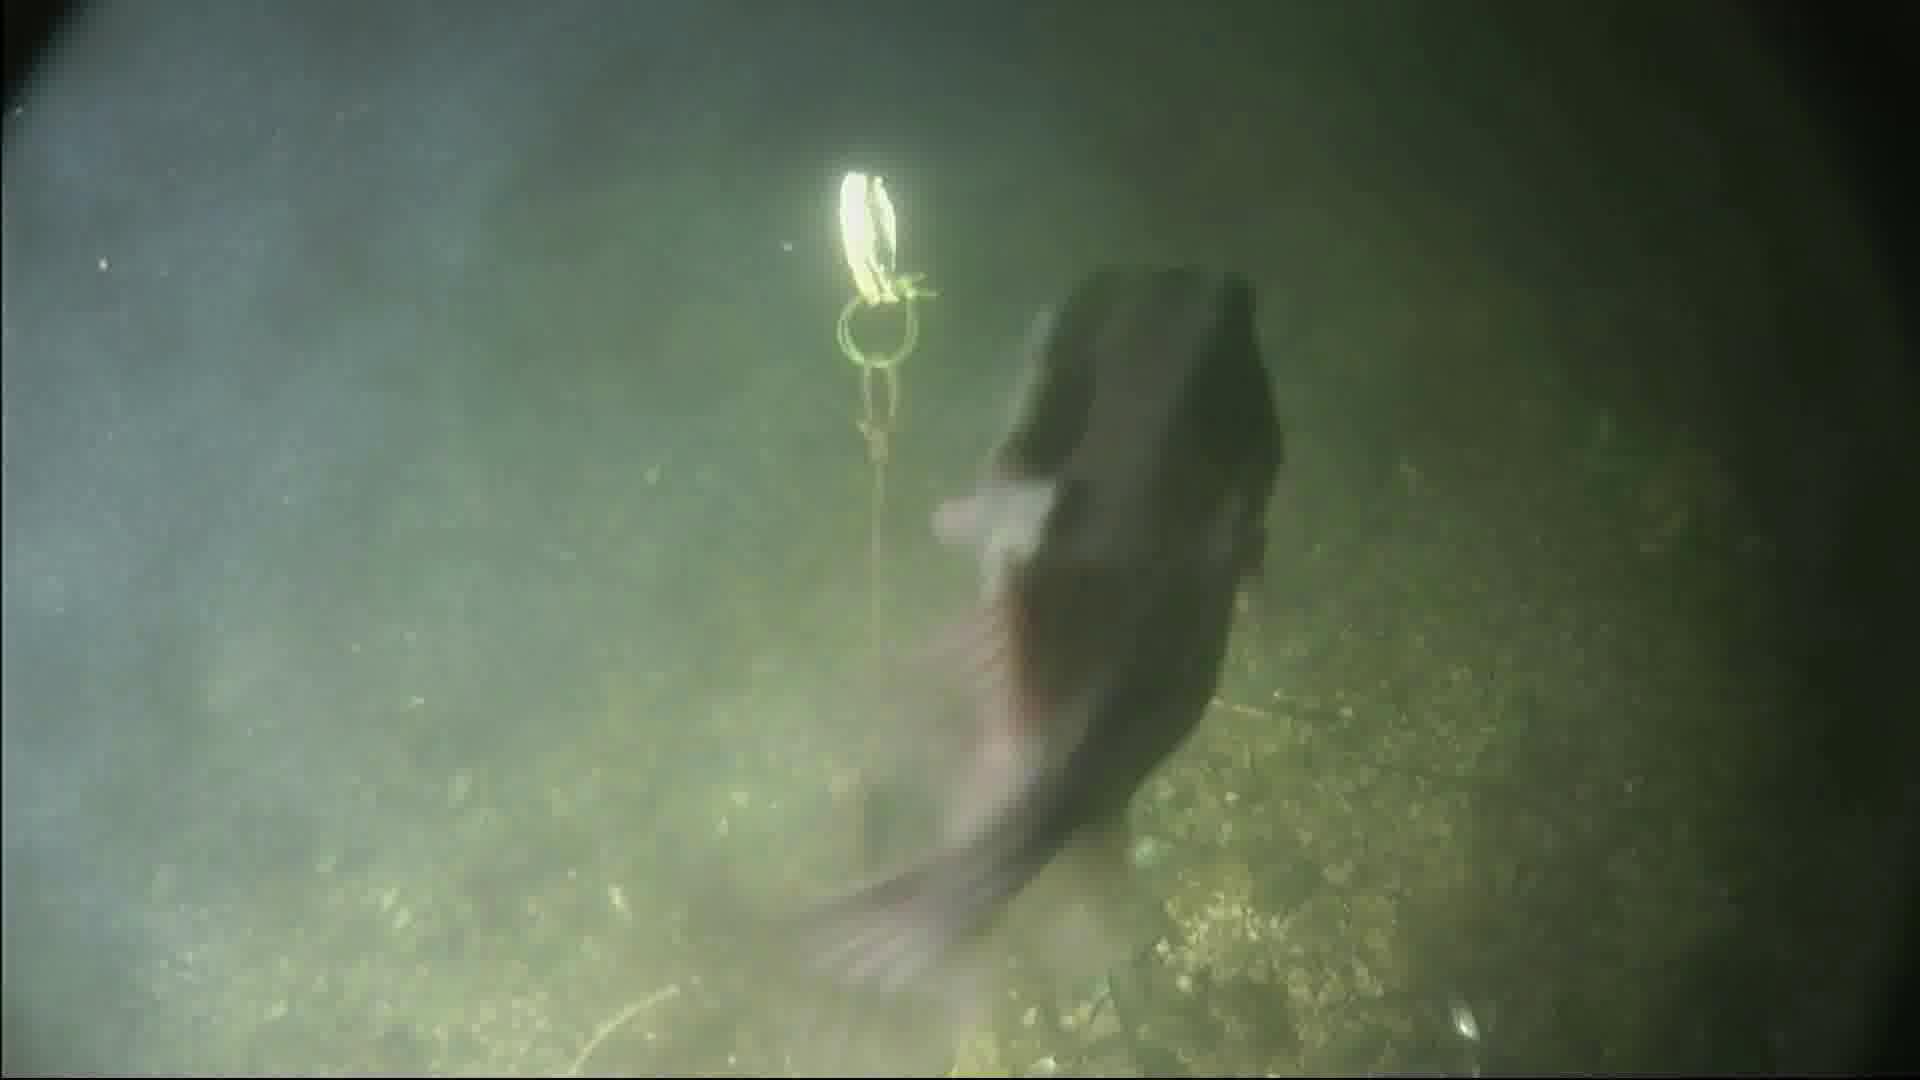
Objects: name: fish
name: crab